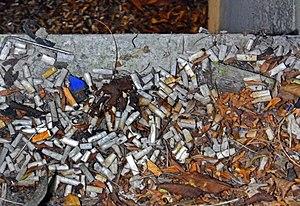
Accumulation de Mégots de cigarettes dans un puisard couvert par une grille au pied d'un mur d'immeuble de bureaux (construit quelques années plus tôt). Pour les mégots les plus anciens, le papier s'est biodégradé, mais non le filtre. Photos prise à Lille, dans le Nord de la France.
Un mégot est ce qui reste d'une cigarette après son usage.